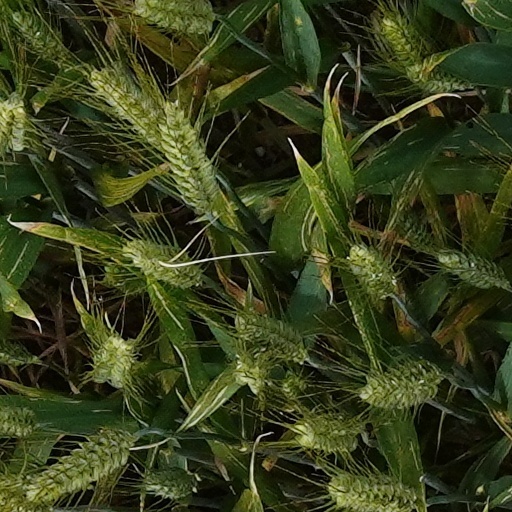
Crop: wheat